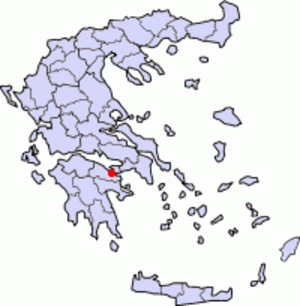
Corinthe était une Cité-État située sur l'isthme de Corinthe, l'étroite bande de terre qui relie le Péloponnèse à la Grèce continentale, entre Athènes et Sparte. La ville moderne de Corinthe se trouve à environ cinq kilomètres au nord-est des ruines antiques. Depuis 1896, des fouilles archéologiques systématiques menées par l'école américaine des études classiques à Athènes ont révélé de grandes parties de la ville antique, et des fouilles récentes menées par le ministère grec de la Culture ont mis en lumière de nouvelles découvertes archéologiques sur la cité.